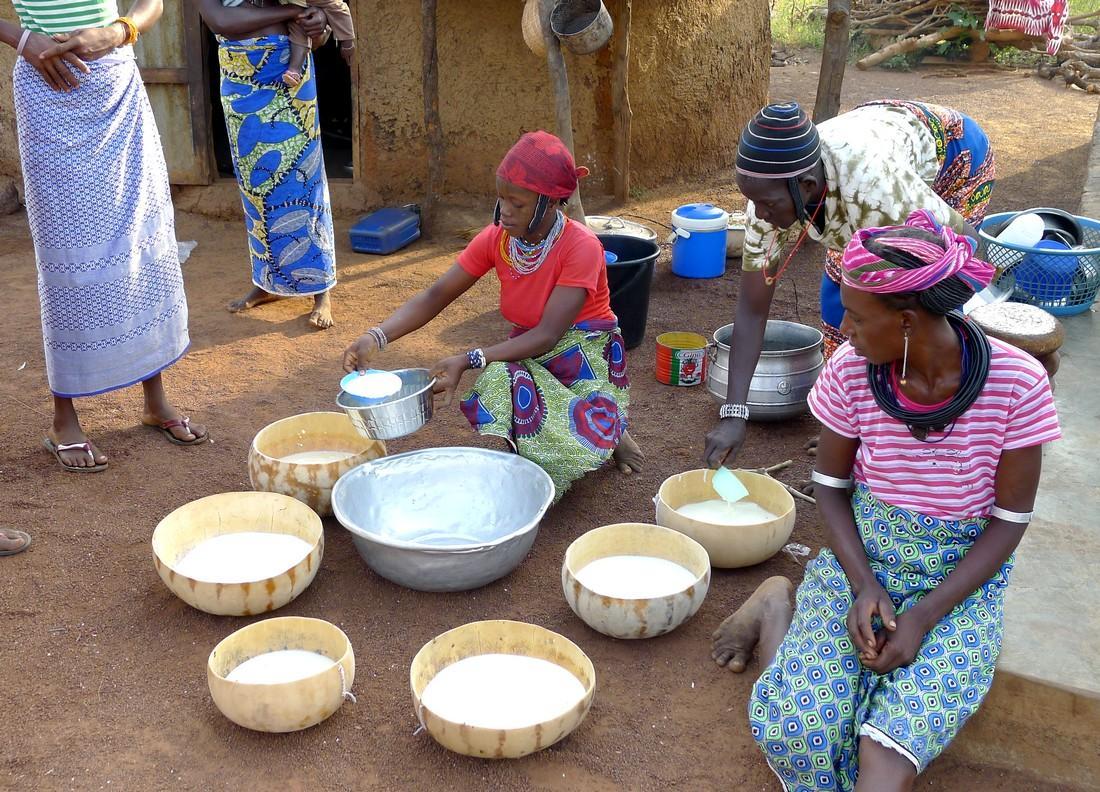
Mama hao ni mama wa kiafrika ambao ni wakati wa kupika chakula na wameweza kujigawanya katika makundi kadhaa ili waweze kusaidiana kupika chakula hicho.